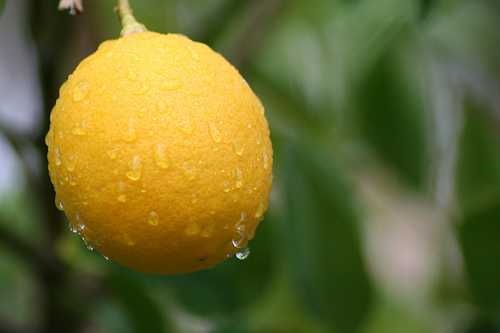
Label: Lemon